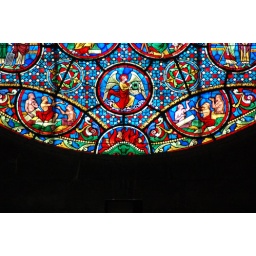
Eglise de Notre-Dame Dijon - stained glass window detail - people in the flames